Triumph Bonneville T100

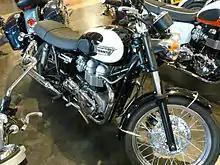
Triumph Bonneville T100 (2008)

Triumph launched the first new Bonneville for 15 years, the Bonneville 790, at the Munich Motorcycle Show in September 2000, with a 360° crankshaft parallel-twin engine. The T100 Bonneville, styled by John Mockett and David Stride, was launched as an uprated version initially with the 790 cc engine, and from 2005 with the 865 cc engine introduced on the 2004 Thruxton, and fitted to all Bonnevilles from 2007.